Pickleball

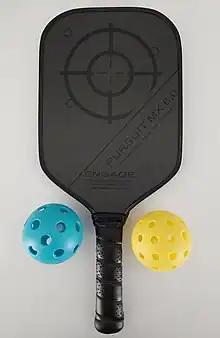
A pickleball paddle with one 26–hole pickleball (left) and one 40–hole pickleball (right)

A 1976 tournament held at the Southcenter Athletic Club in Tukwila, Washington, is credited with being the first formal pickleball tournament. It was billed as "The World's First Pickleball Championship" by Joel Pritchard and received a mention in the July 1976 edition of "Tennis" magazine.